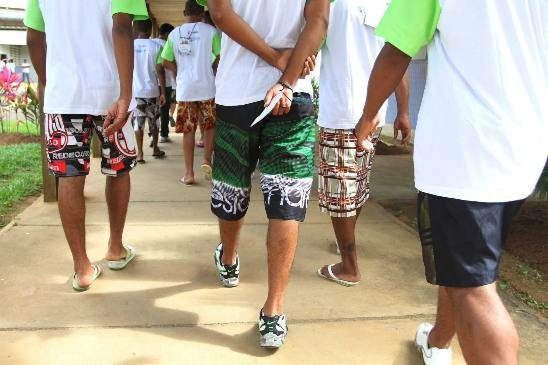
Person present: Yes